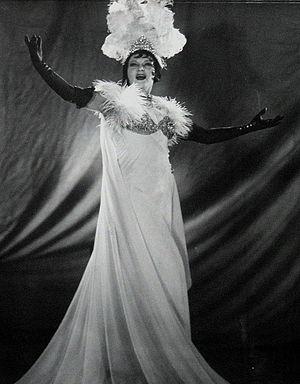
Le Cirque est un film musical soviétique réalisé par Grigori Aleksandrov sorti en 1936. Le sujet s'inspire de la pièce de théâtre Sous la coupole du cirque coécrite par Ilf et Pétrov et Valentin Kataïev qui signent également le scénario.